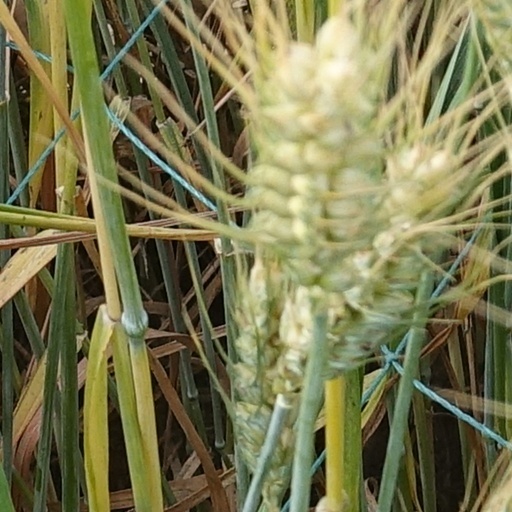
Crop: wheat